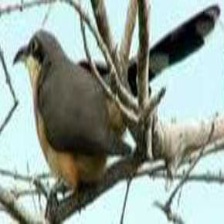
Species: MANGROVE CUCKOO
Scientific name: COCCYZUS MINOR